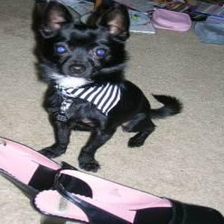
Species: dog
Breed: chihuahua